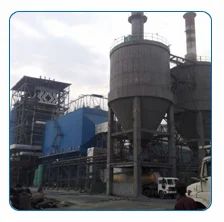
Label: Repair_And_Reconditioning